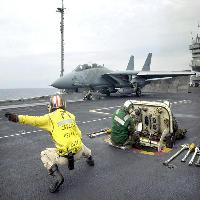
Weather: cloudy or overcast